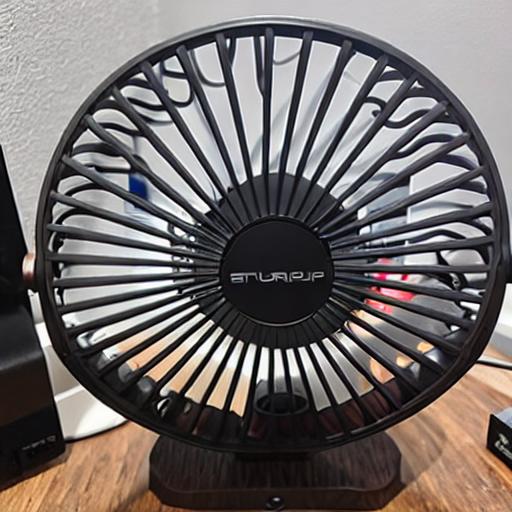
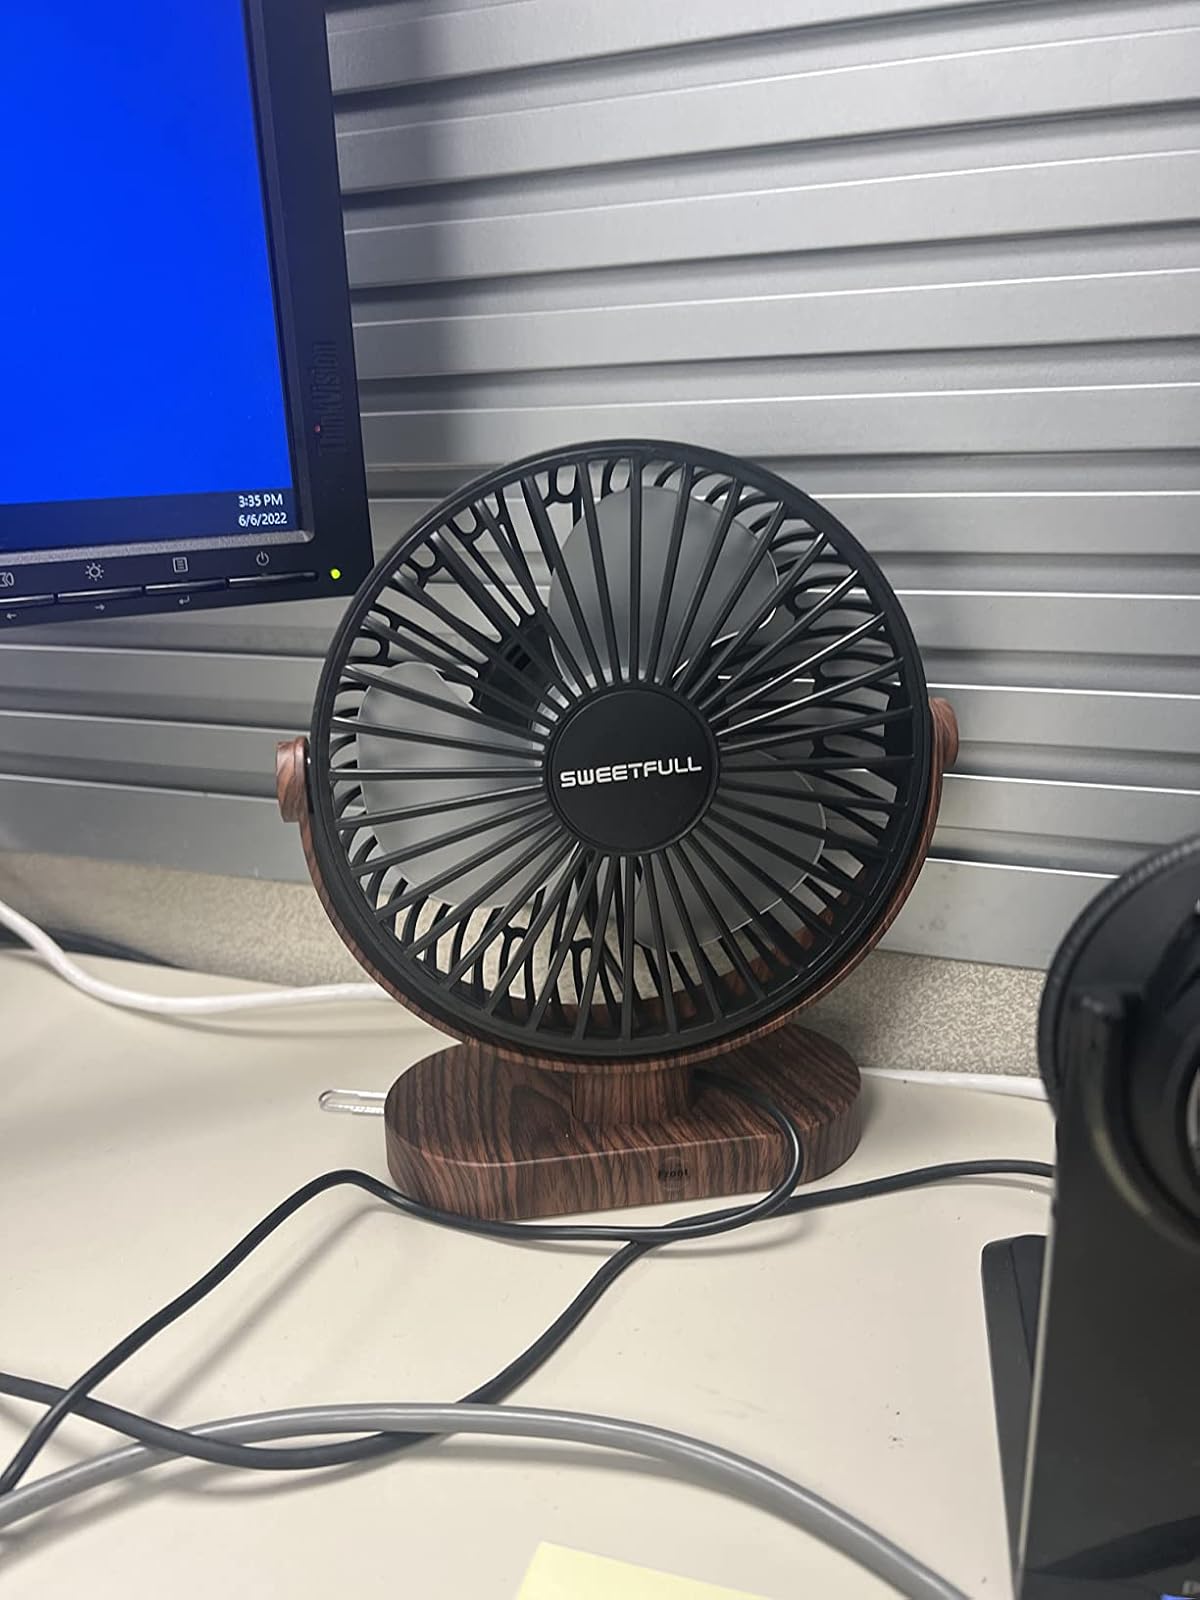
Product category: fan
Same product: no